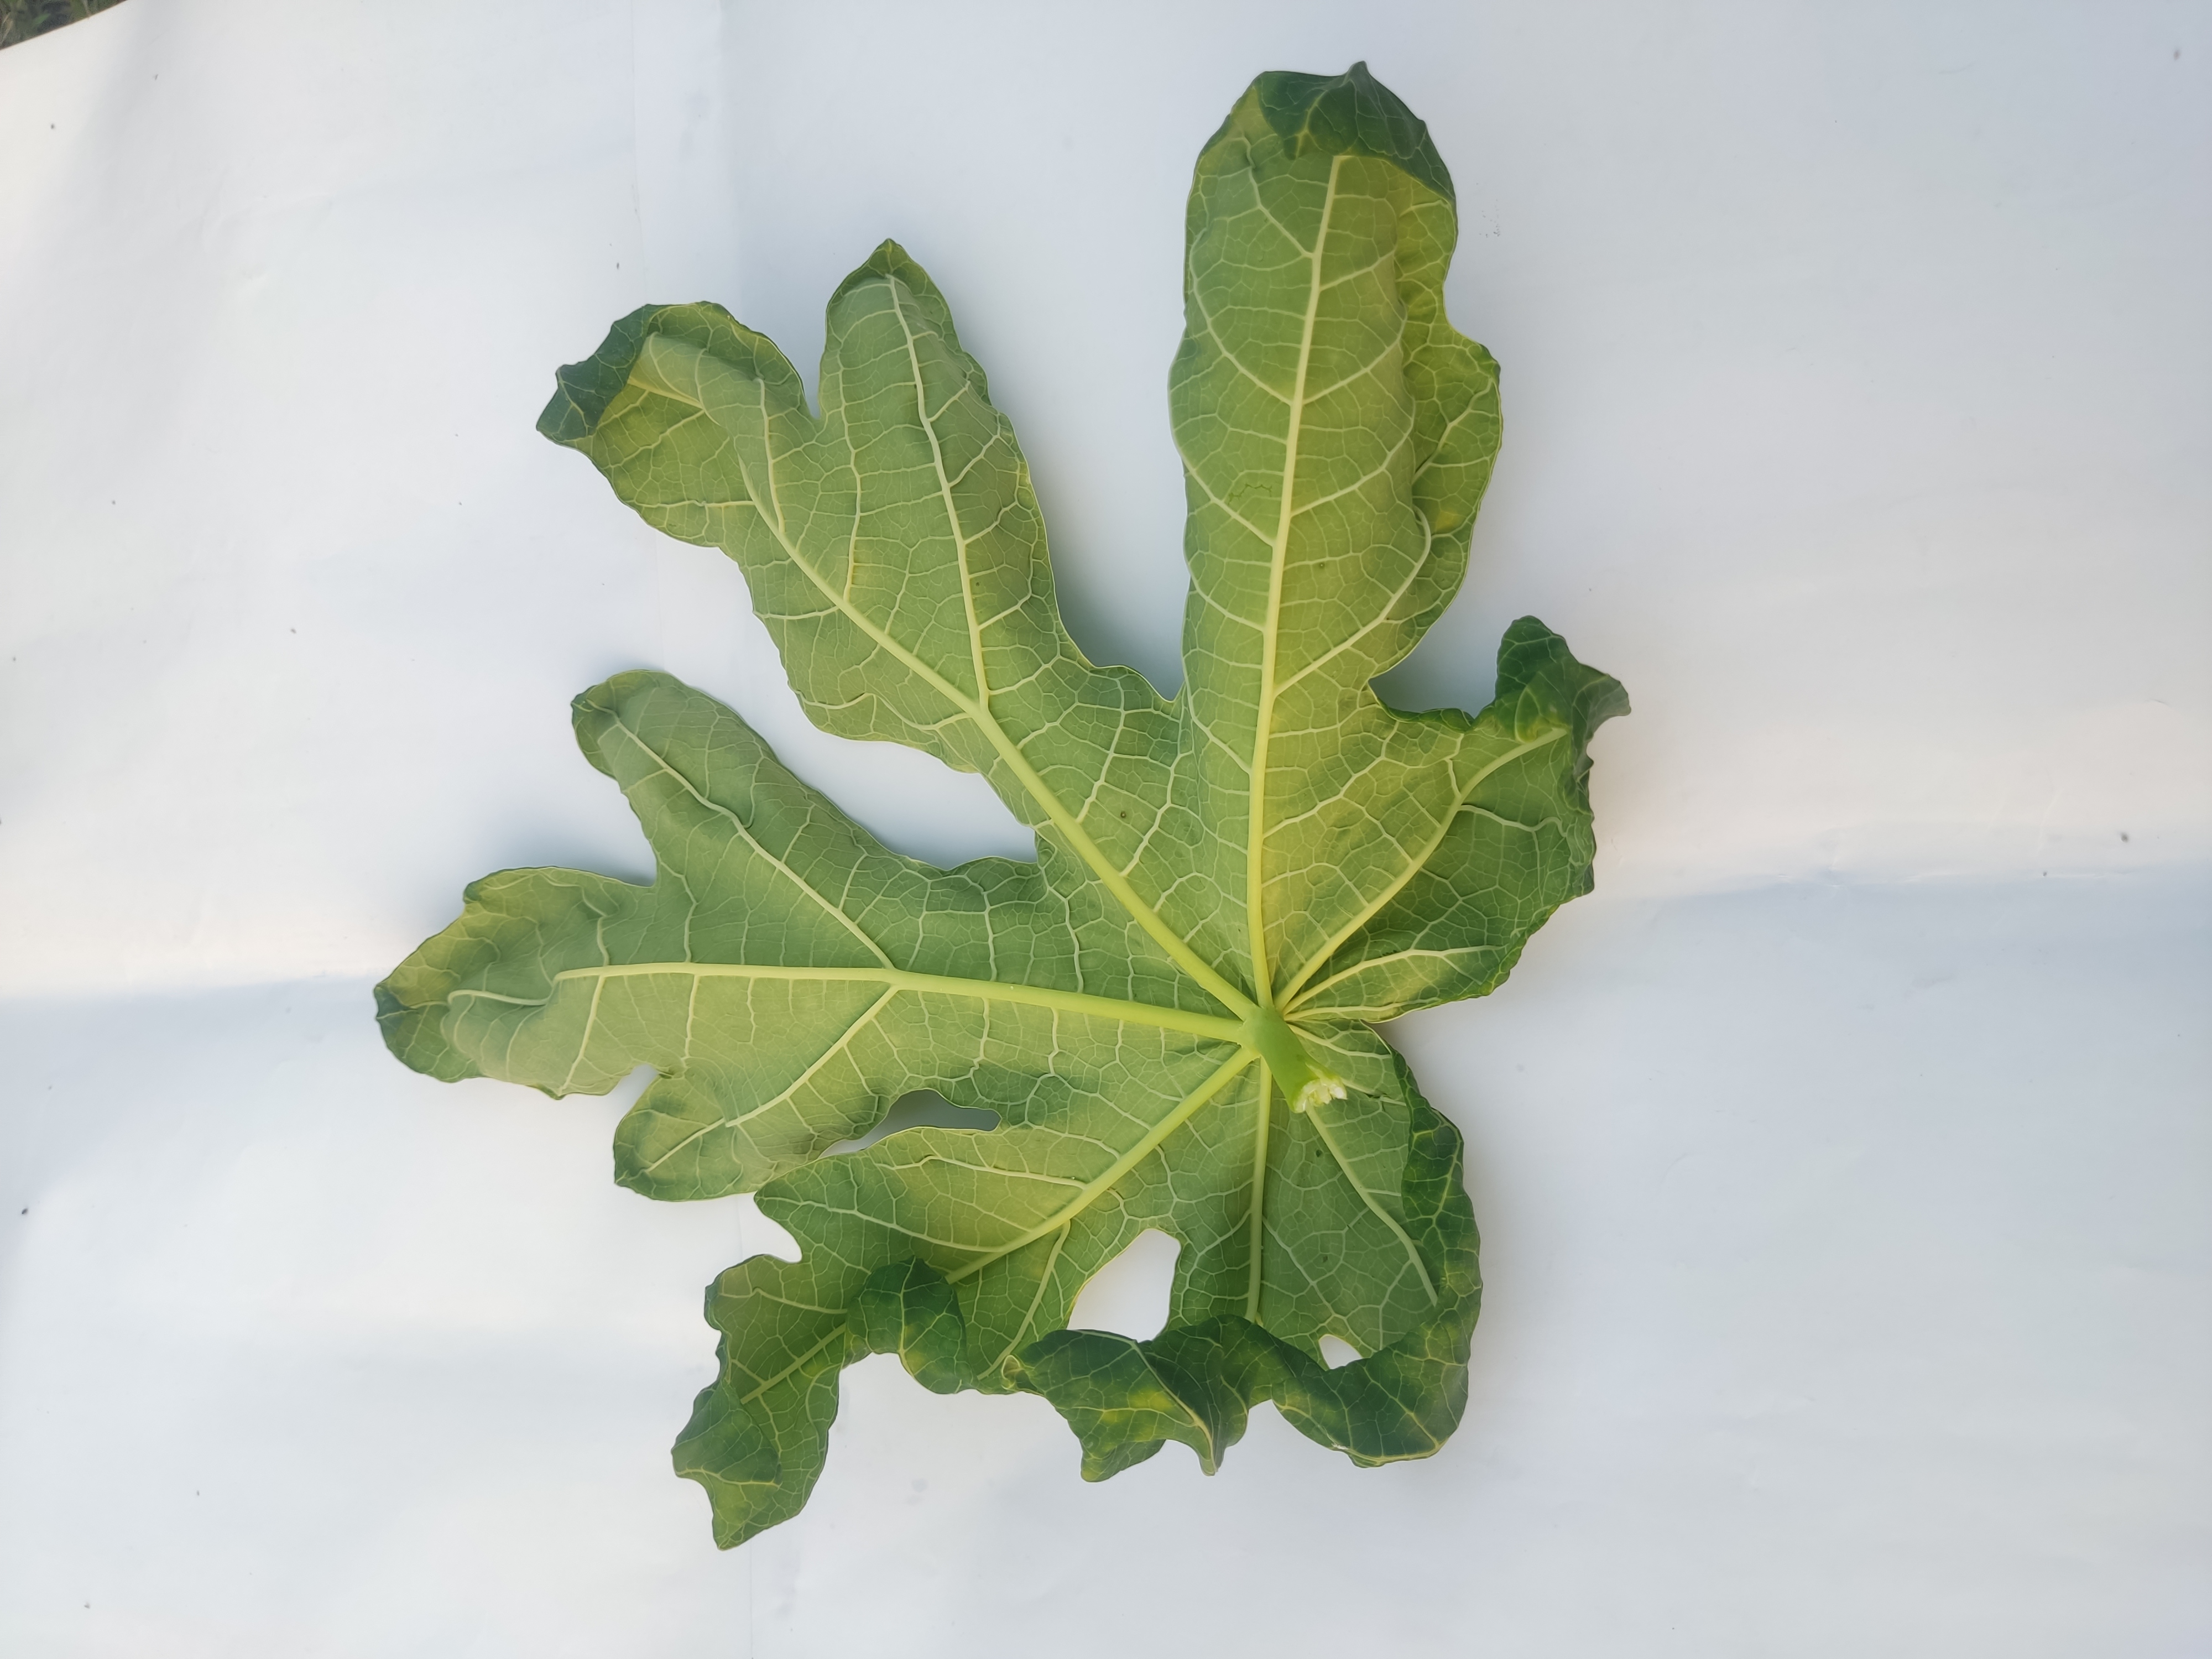
Label: Leaf Curl